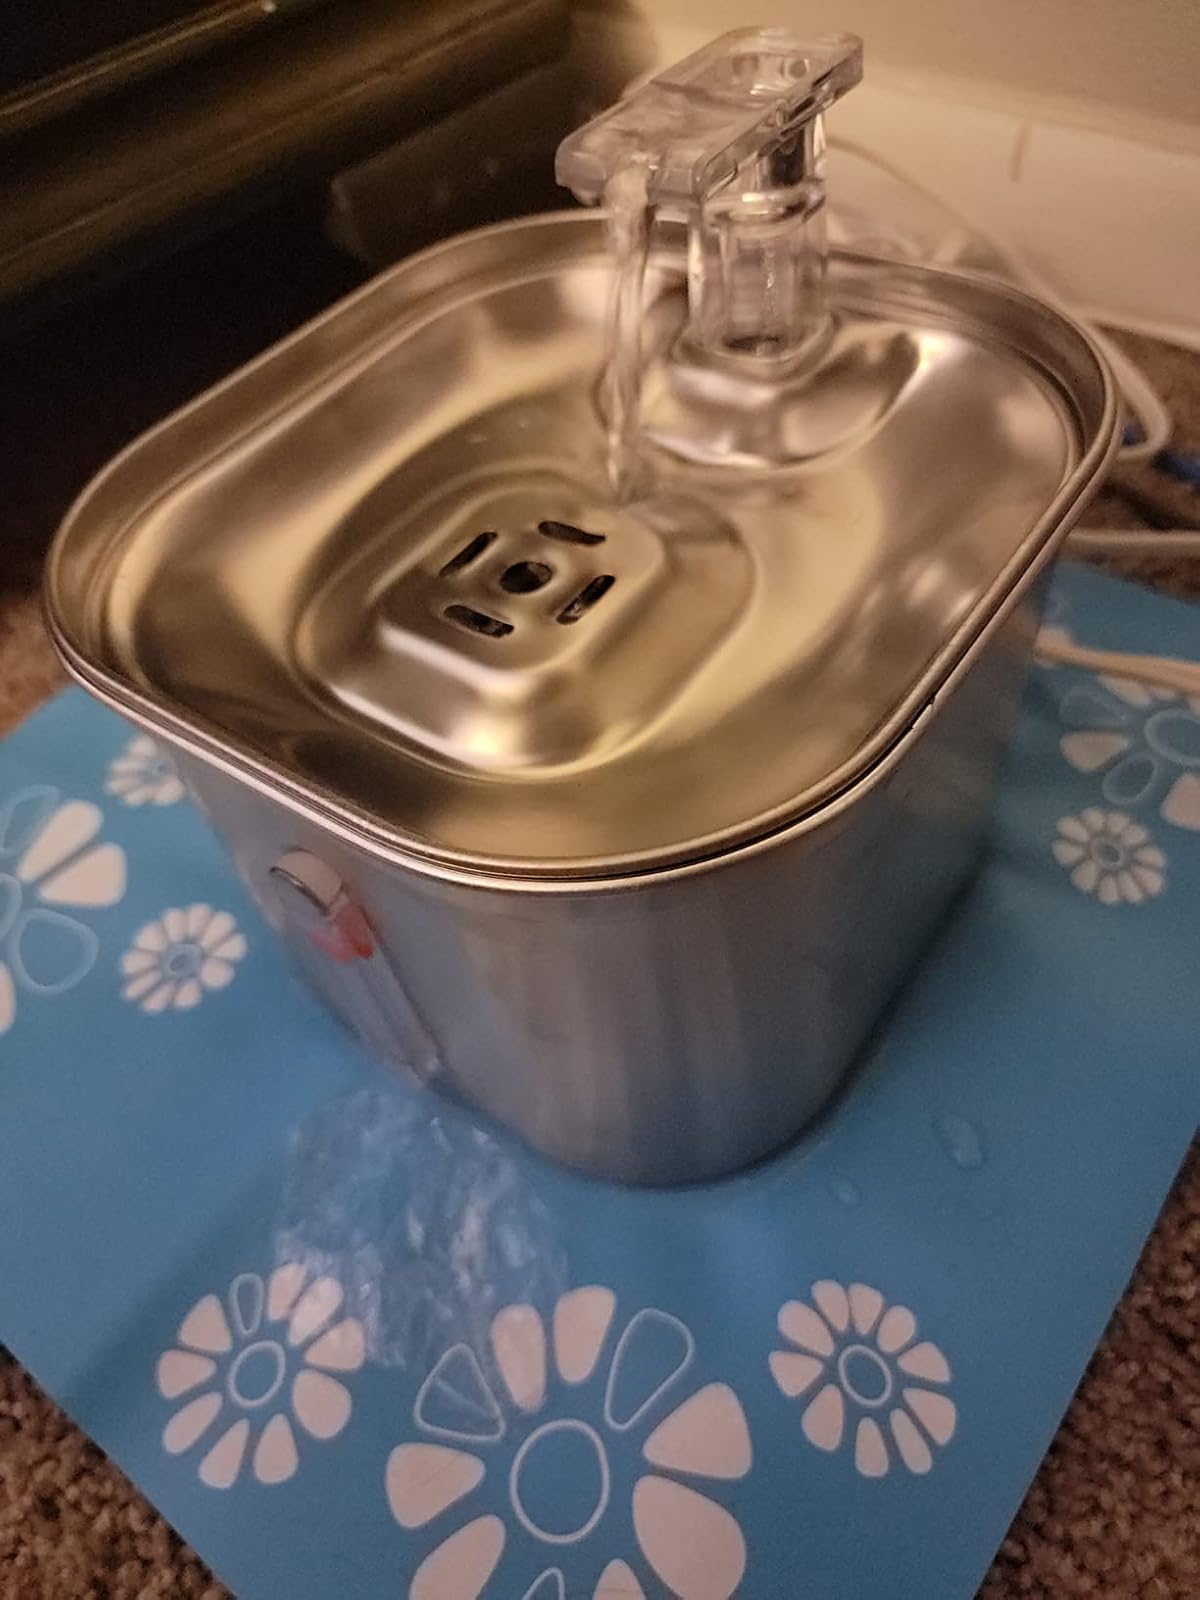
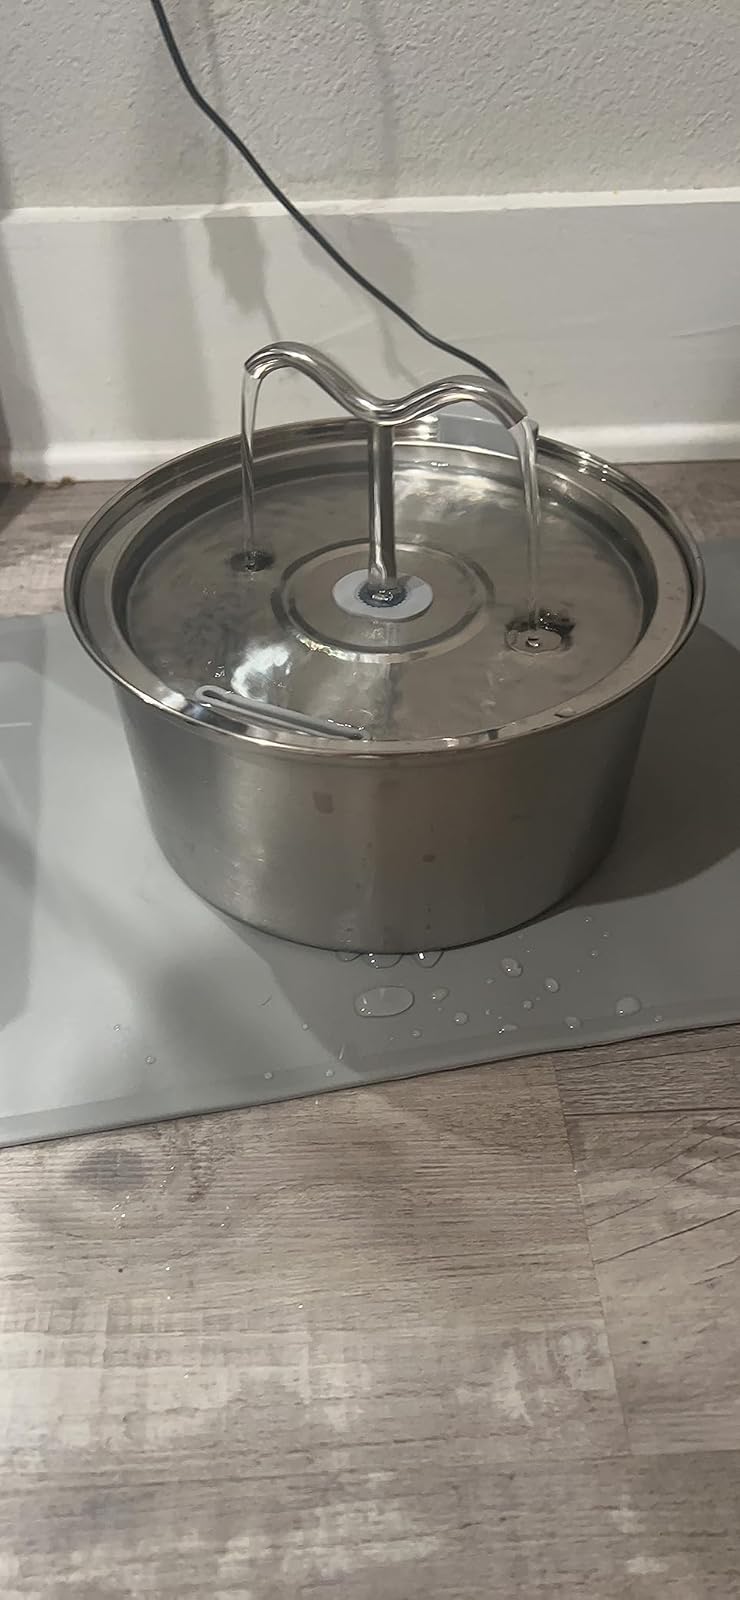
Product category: items_bowl
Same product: no